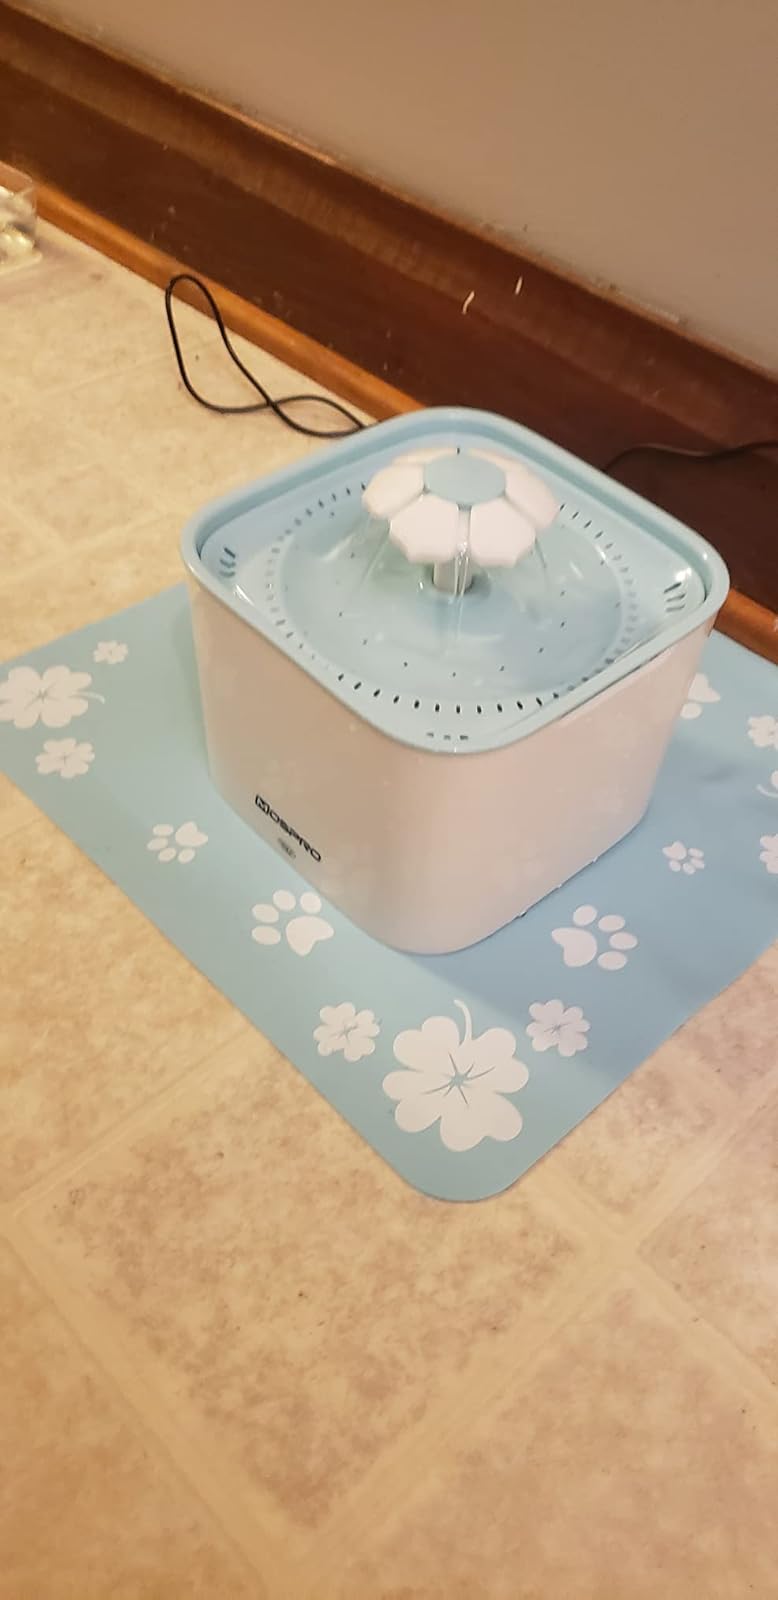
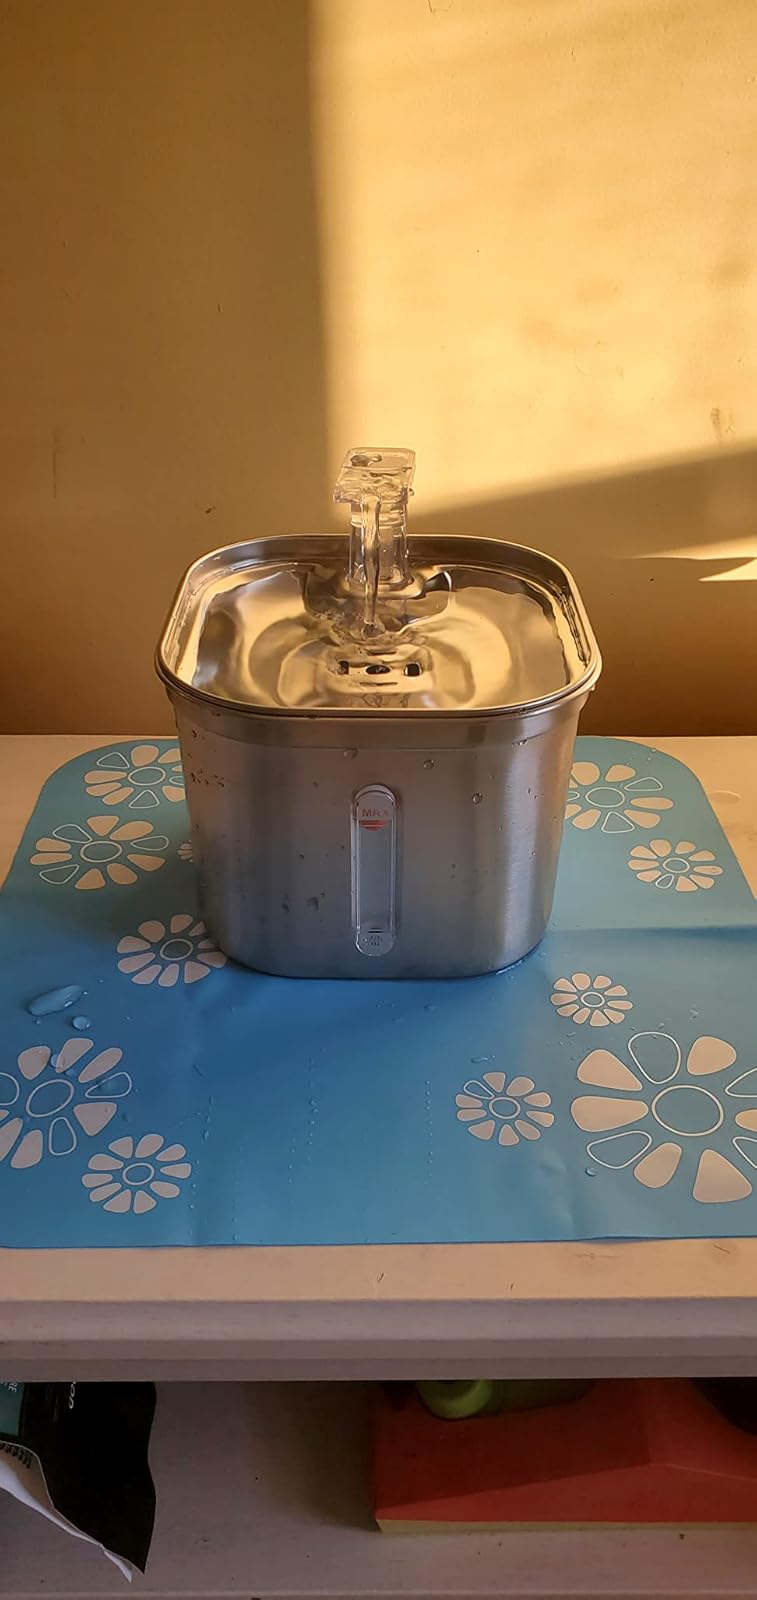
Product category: items_bowl
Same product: no